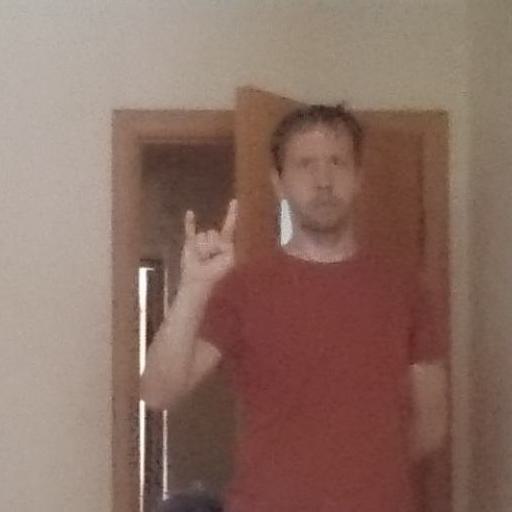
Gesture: rock